1972 New Zealand general election

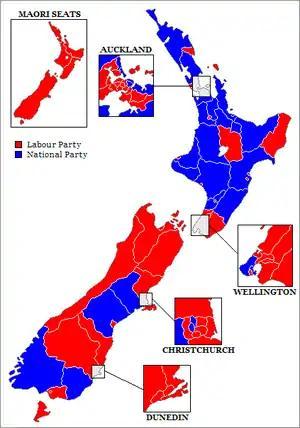
Map of electorates.

The table below shows the results of the 1972 general election: